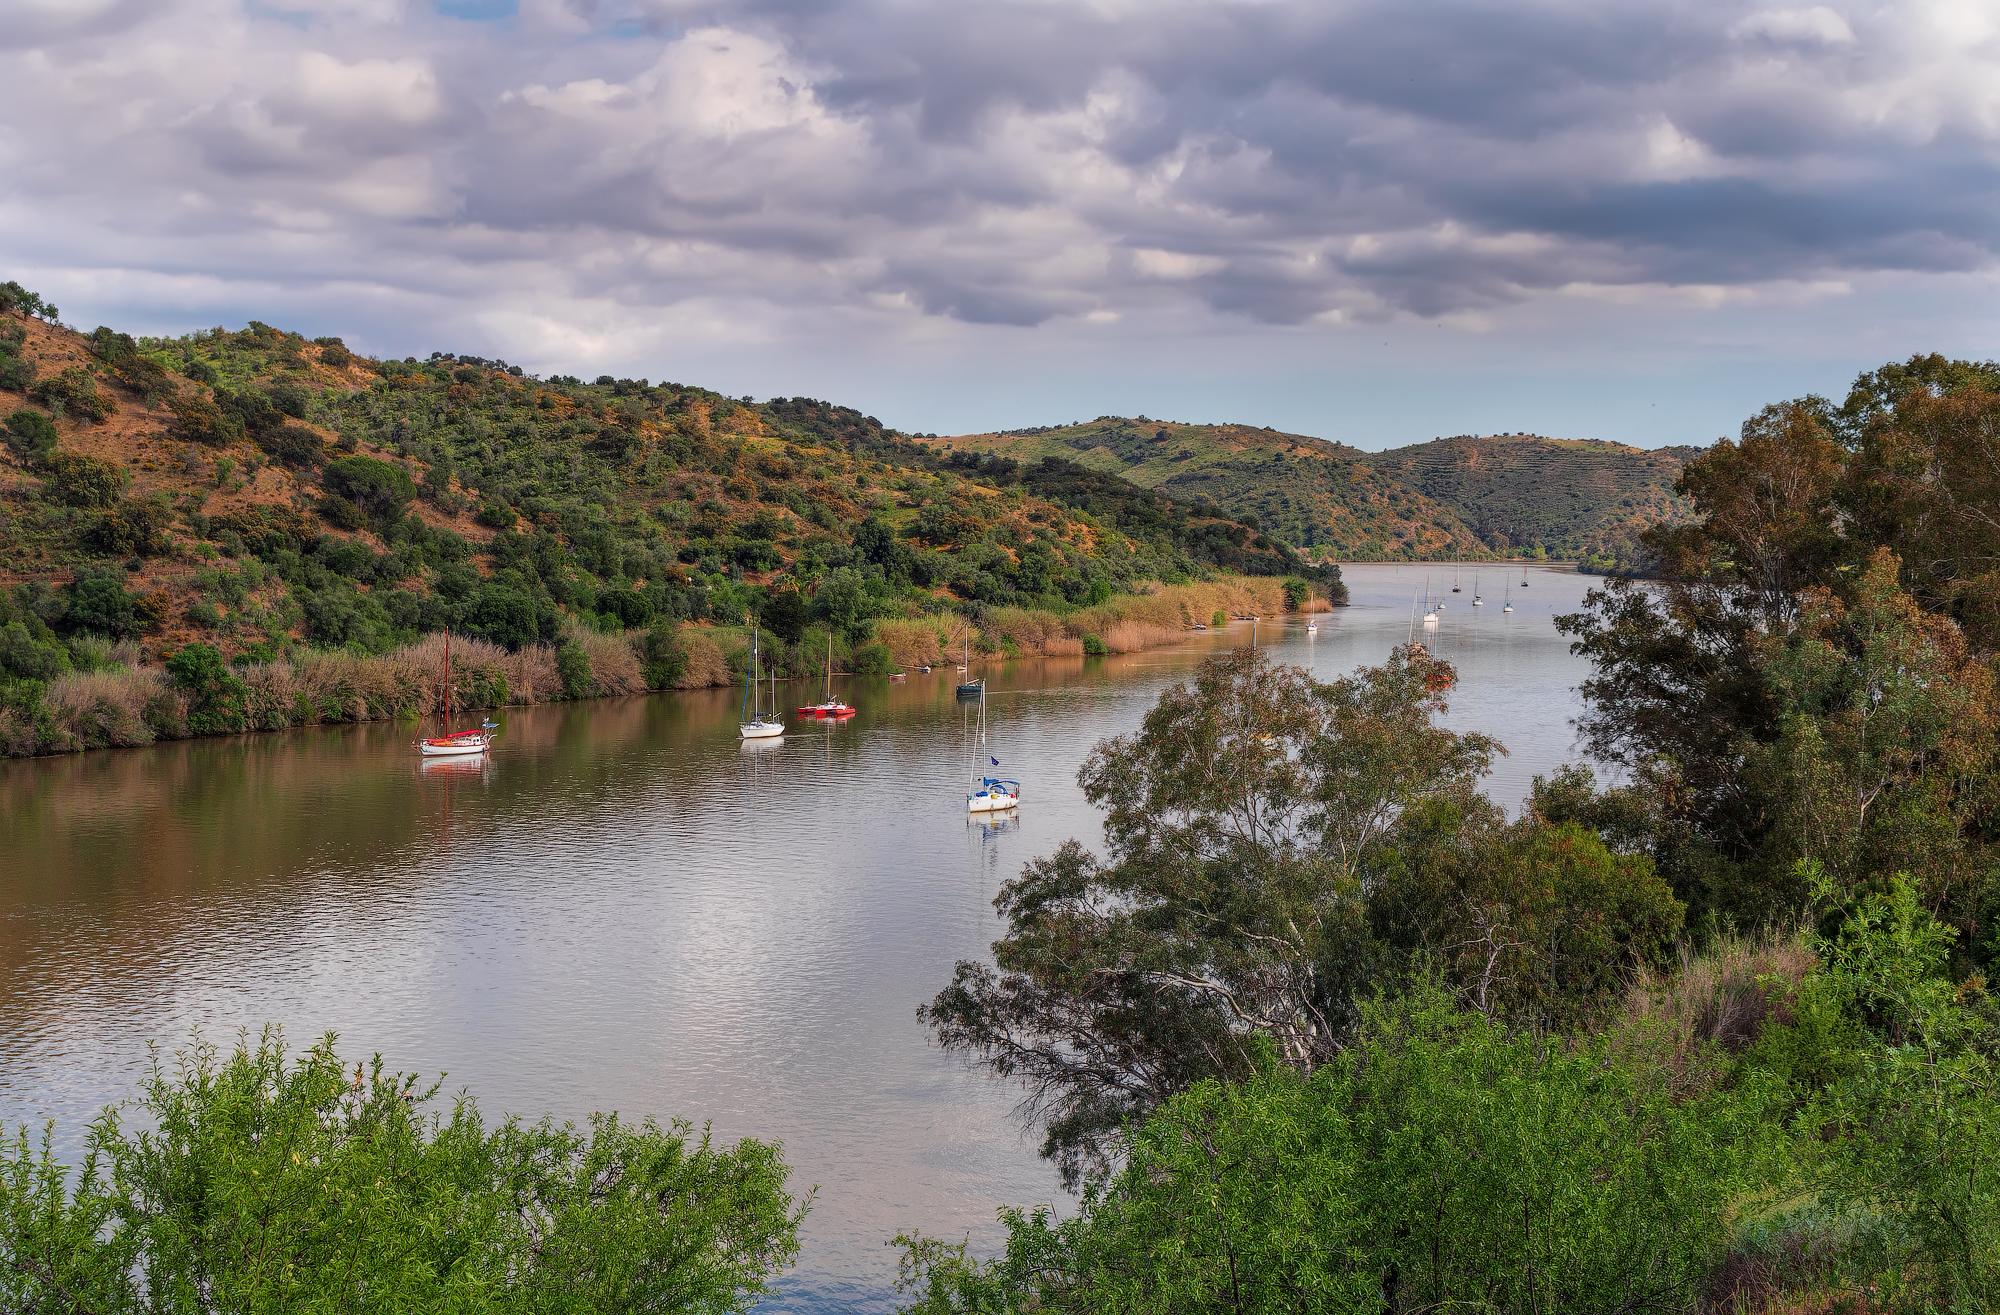
river, body of water, nature, water, water resources, sky, reservoir, loch, lake, natural environment, bank, tree, wilderness, waterway, highland, leaf, cloud, reflection, lake district, watercourse, mountain, hill, rural area, landscape, channel, coast, inlet, fell, bay, autumn, floodplain, tarn, state park, sea, coastal and oceanic landforms, national park, canal, fjord, forest